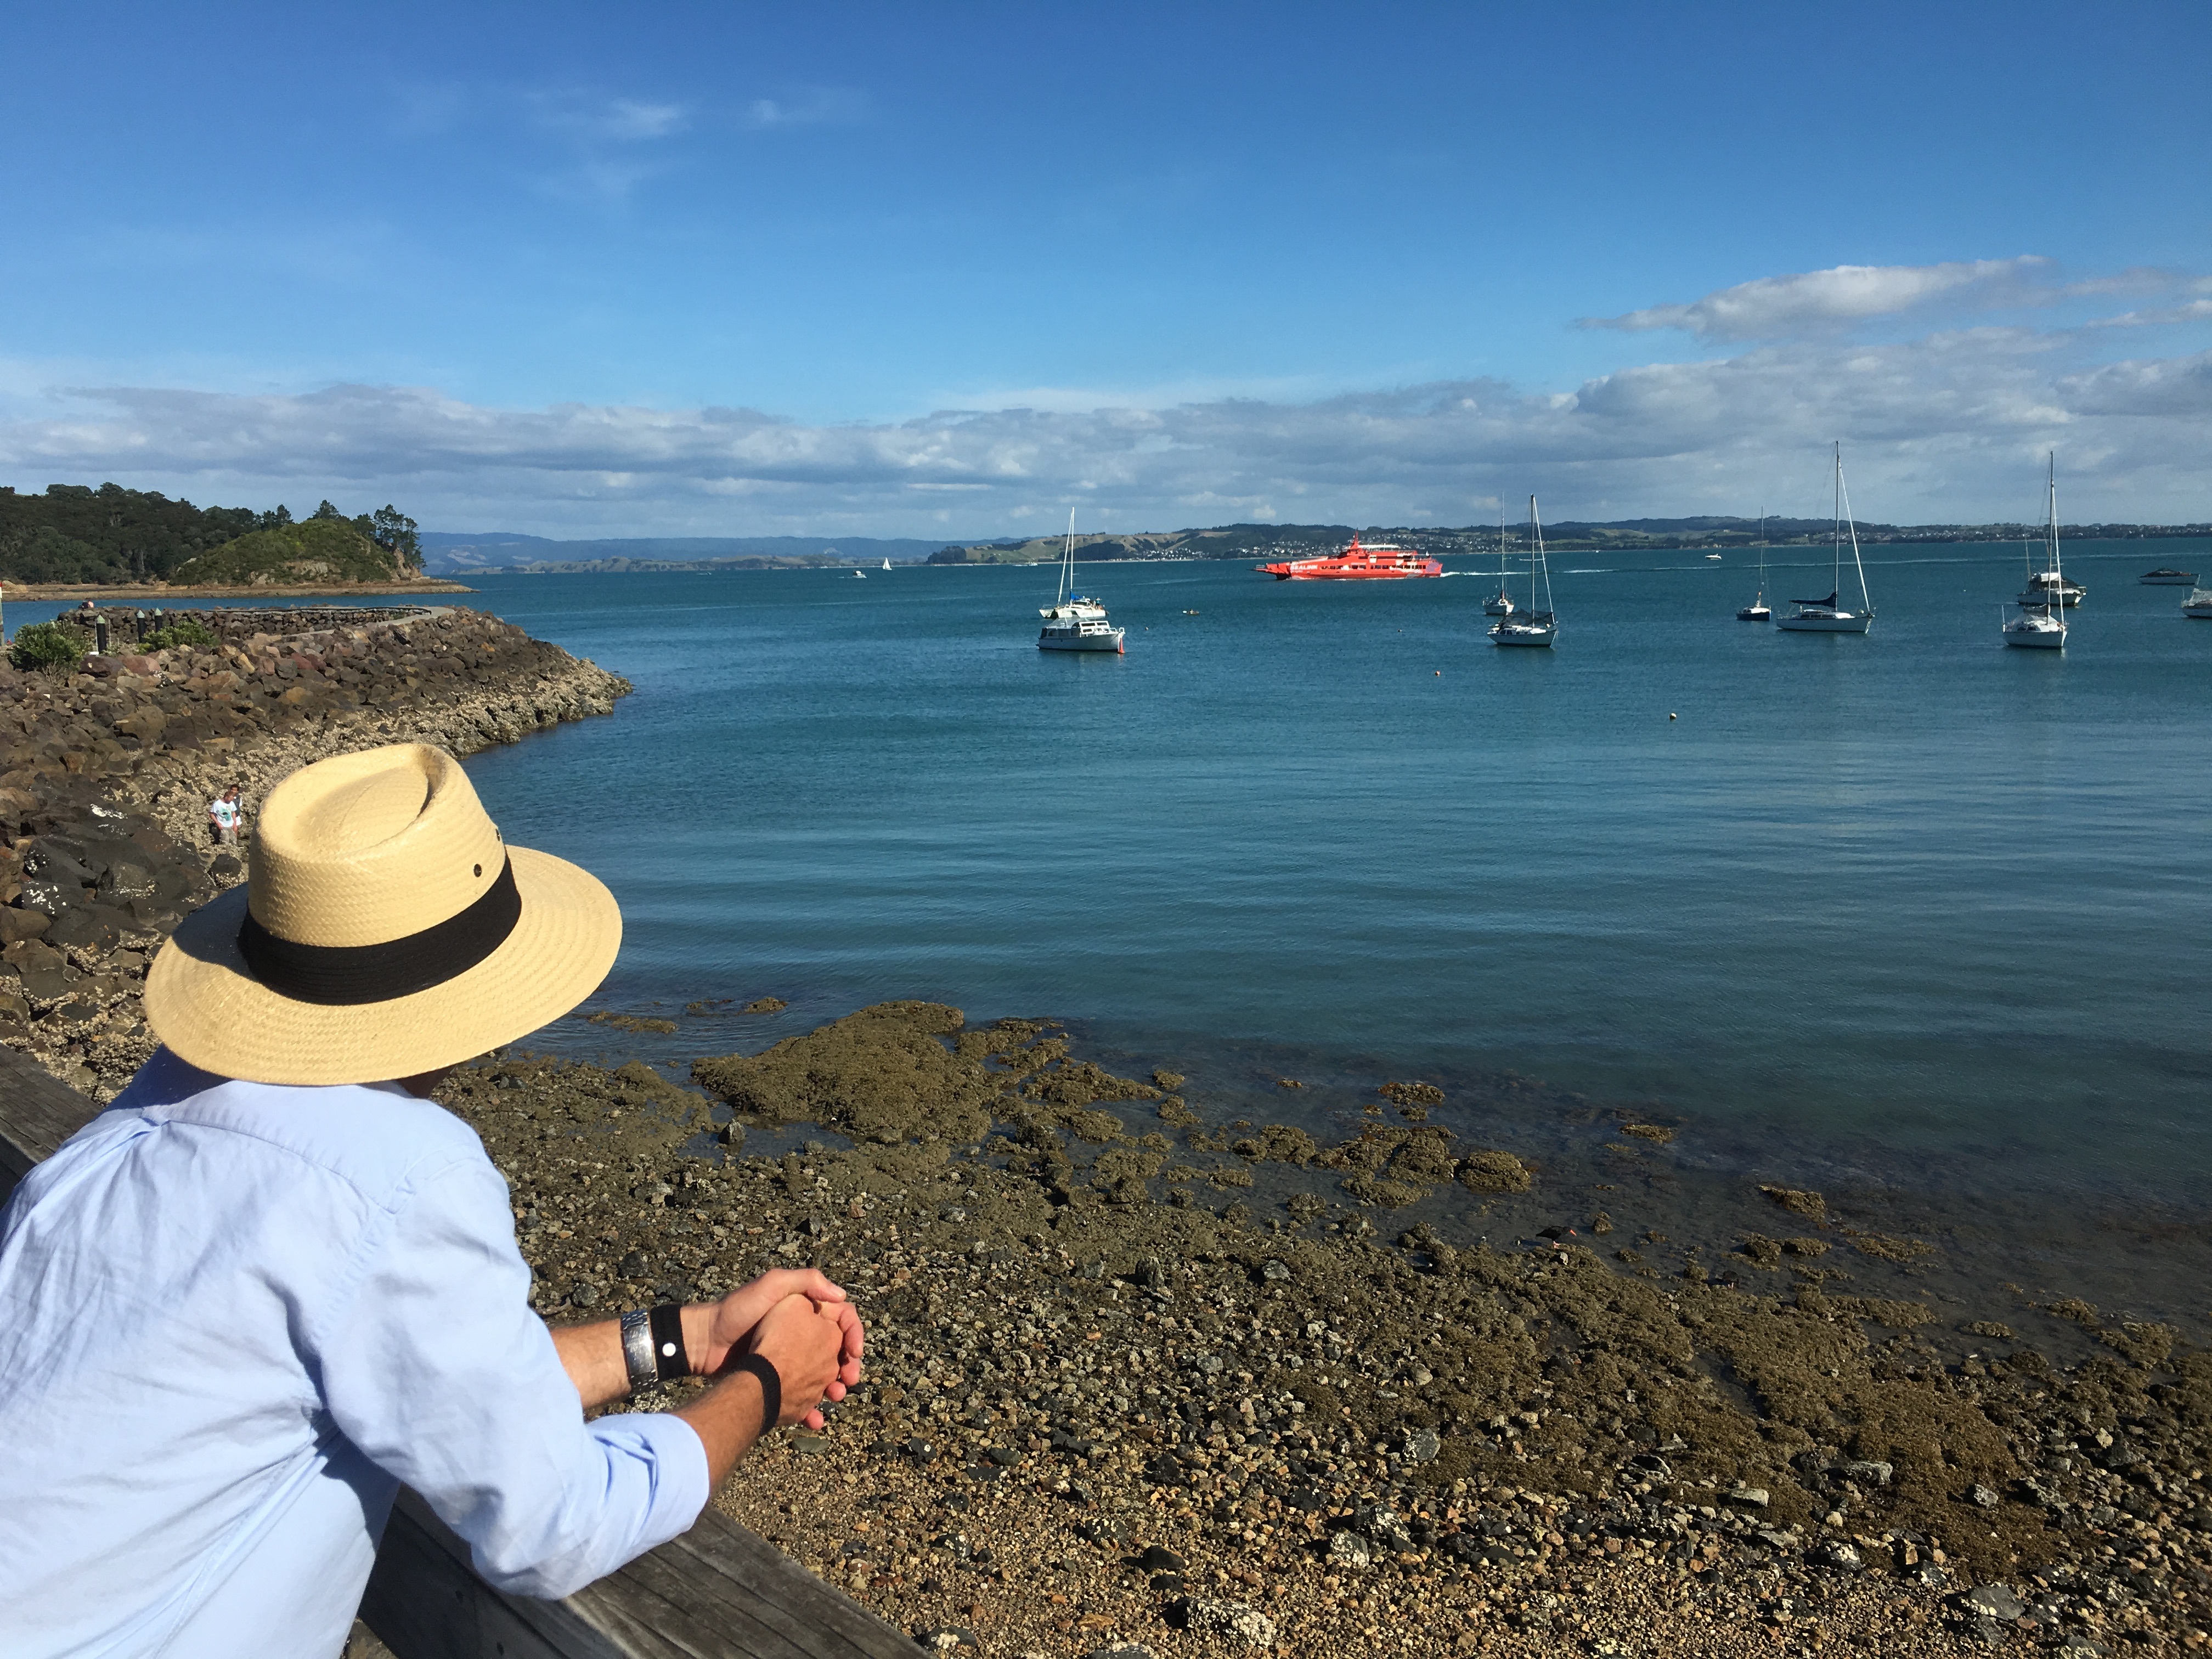
beach, sea, coast, water, sand, ocean, horizon, shore, wave, vacation, cliff, bay, terrain, body of water, new zealand, auckland, cape, waiheke island, water view